Pelotas

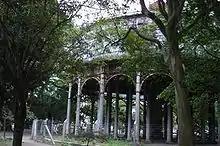
The iron "Caixa D'água"

The largest monument in Pelotas is the iron "Caixa d'água", which is located in the Piratinino de Almeida Square, and is the only one of its kind in all of Latin America. It was constructed in 1875, and still holds the daily surplus of water in the city. It sits atop 45 columns, and all of its pieces are made of iron. It has forms that are reminiscent of Asian architecture, though all of the materials used in construction were imported from France.